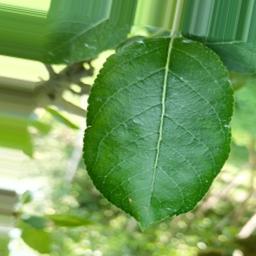
Label: Healthy